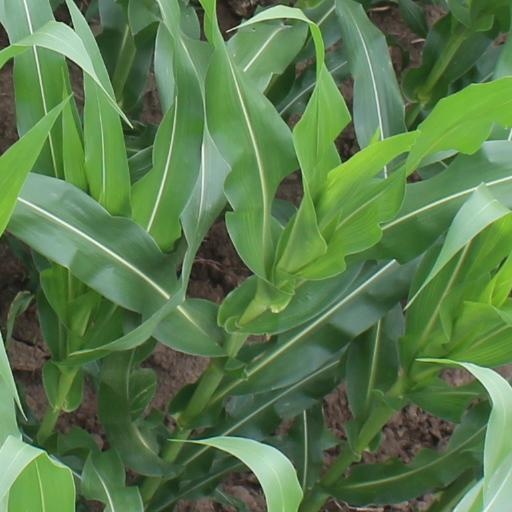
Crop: maize; corn